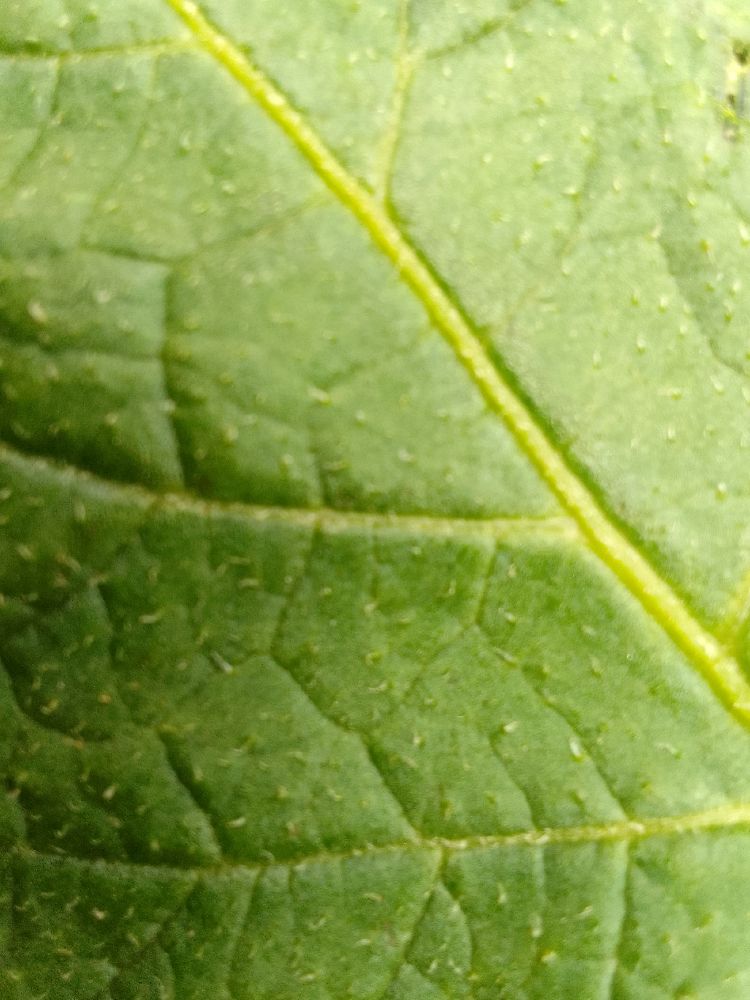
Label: Healthy